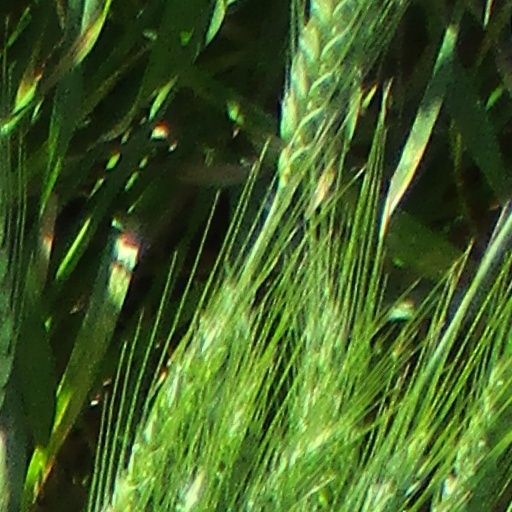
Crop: wheat